Morane-Saulnier MoS-50

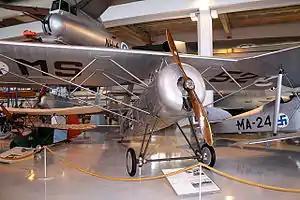
Morane-Saulnier MS 50C at Aviation Museum of Central Finland

trainer aircraft built in 1924. The twin-seat aircraft was of wooden construction and was one of the last aircraft to have a rotary engine, a Clerget 9B.